Allora, Queensland

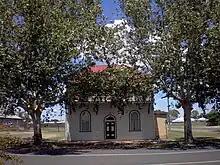
Museum

The Allora Shire Soldiers Memorial was unveiled on 11 November 1921 by General J.C. Robertson and the mothers of those who died.